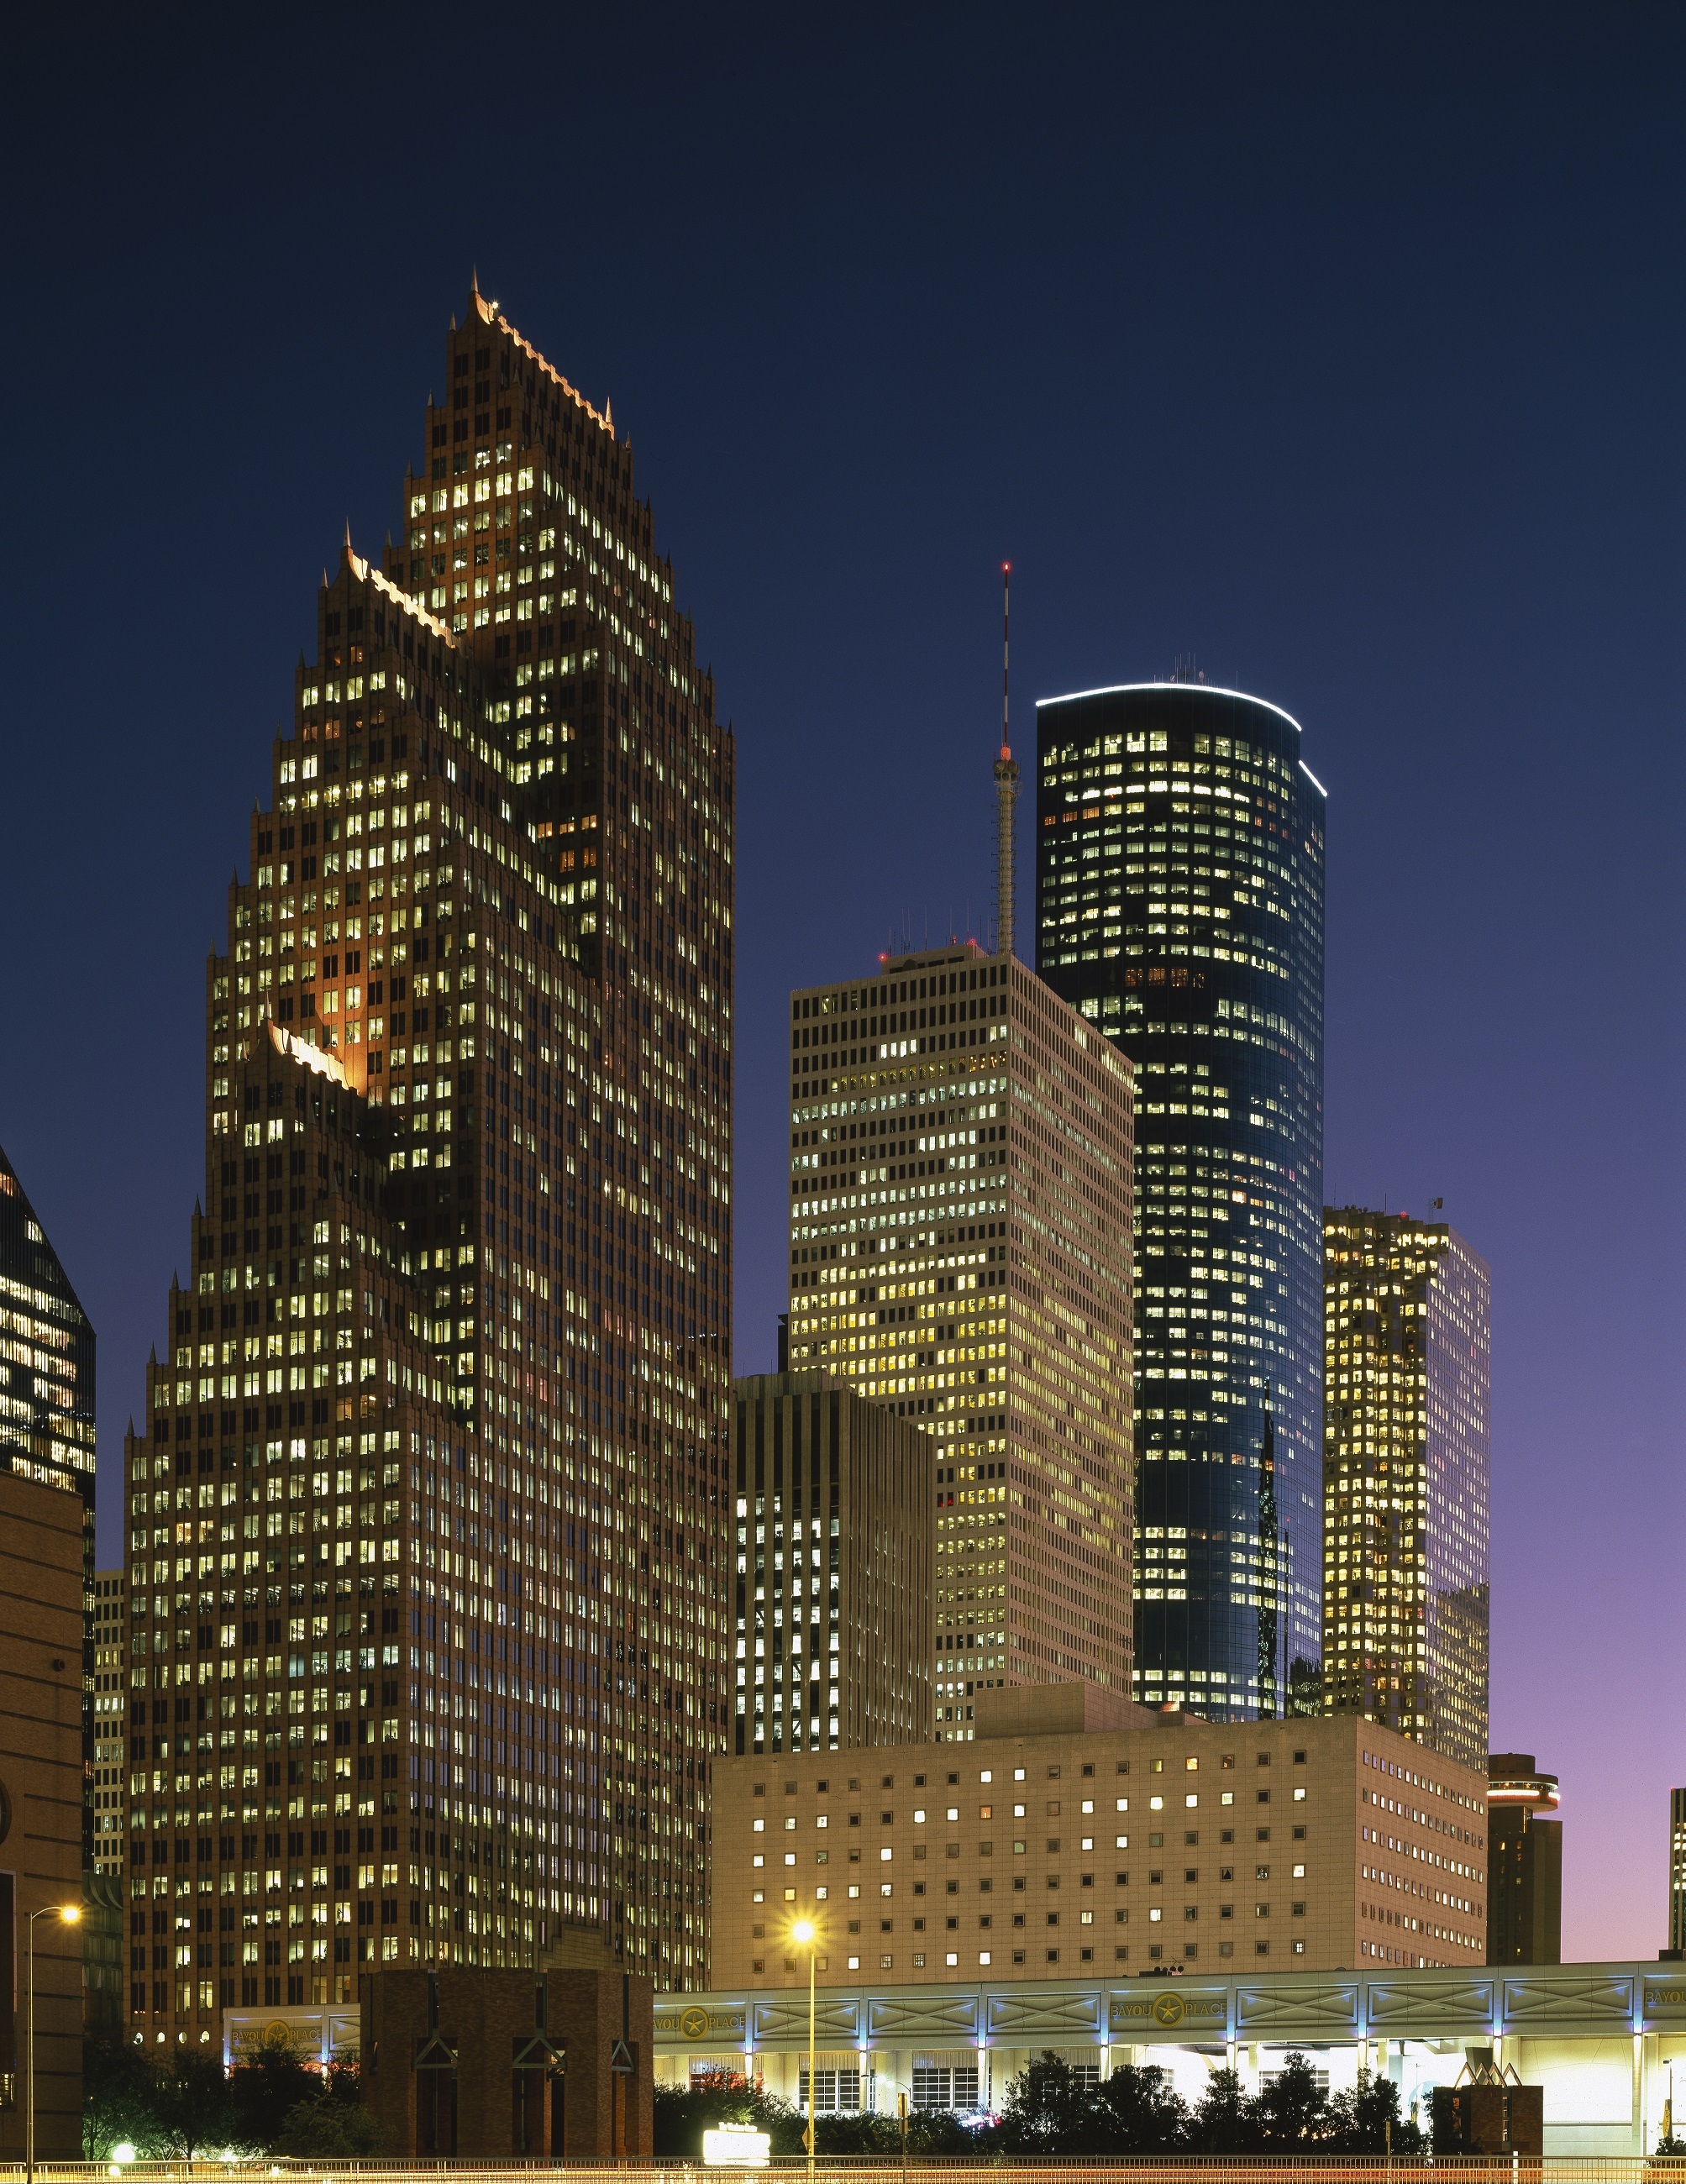
architecture, sky, skyline, night, building, city, skyscraper, urban, highrise, cityscape, downtown, dusk, evening, twilight, tower, scenic, usa, landmark, tower block, buildings, towers, texas, metropolis, condominium, houston, neighbourhood, urban area, residential area, human settlement, metropolitan area